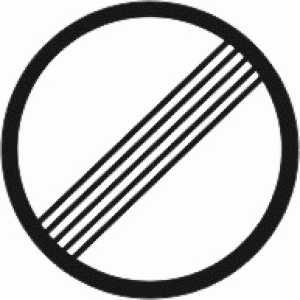
Diagramme de la signalisation routière luxembourgeoise